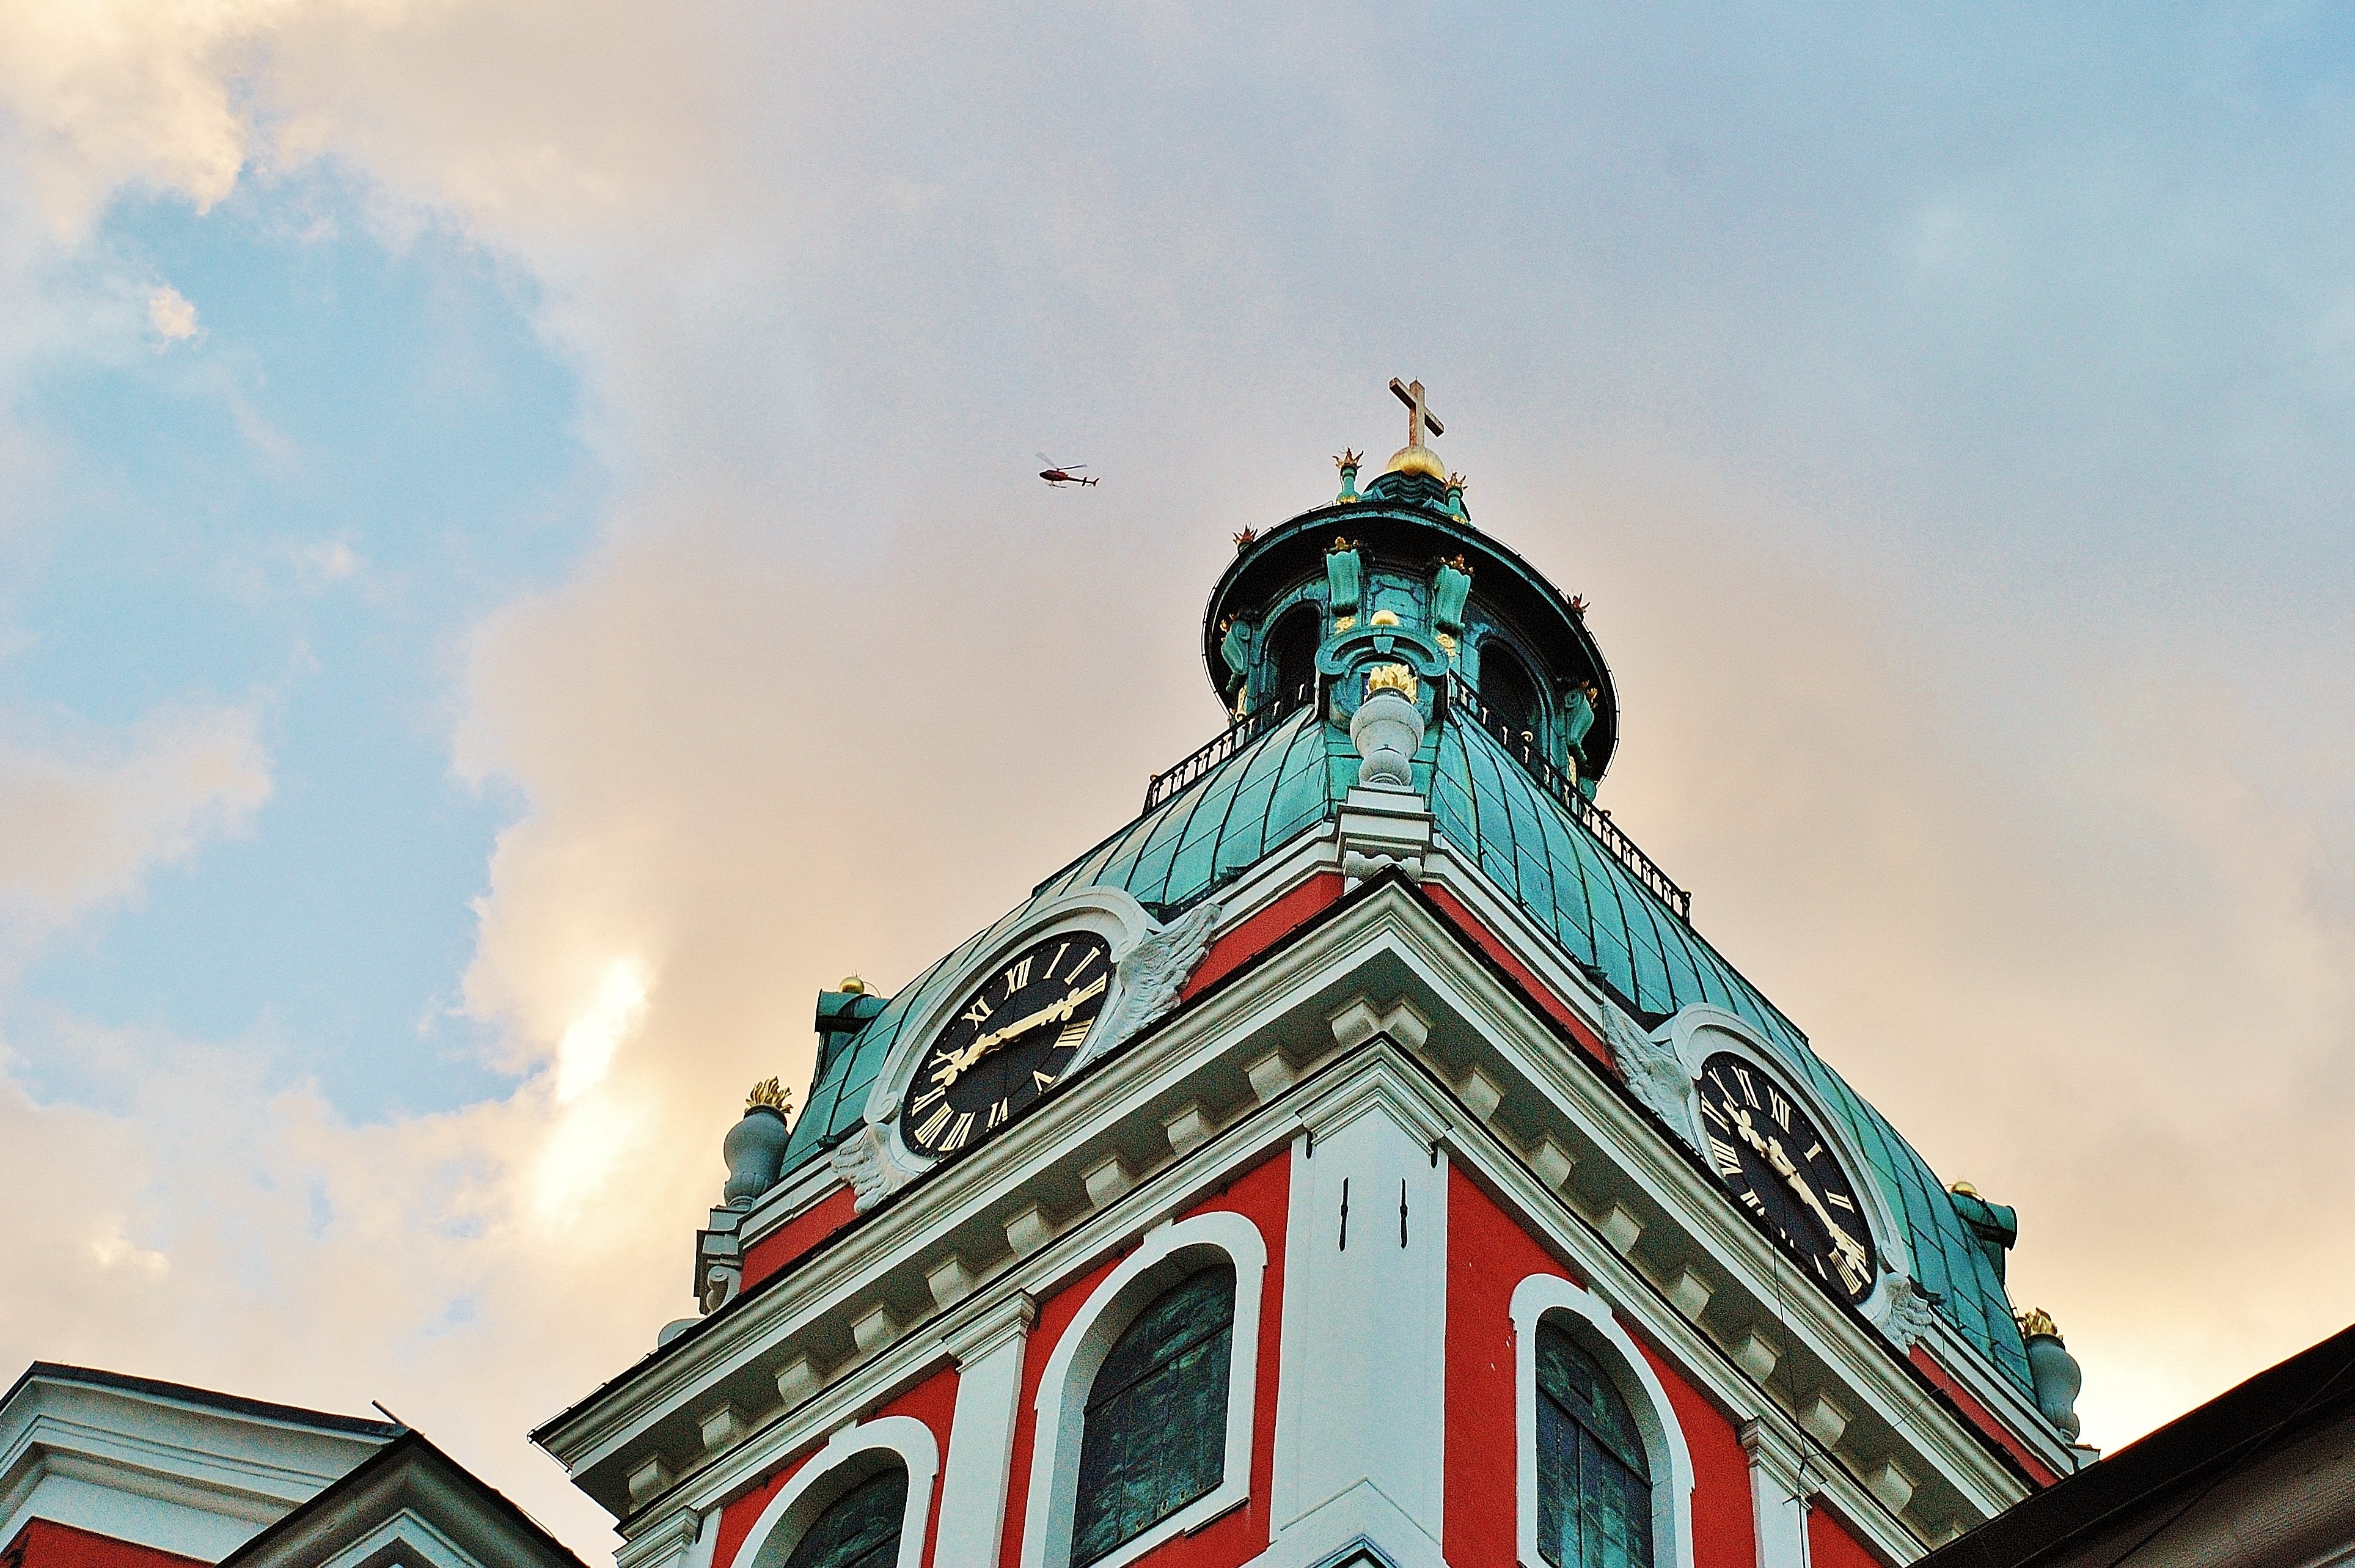
cloud, sky, building, statue, tower, weather, religion, landmark, blue, church, cross, place of worship, christ, crucified, clouds, buildings, jesus, dome